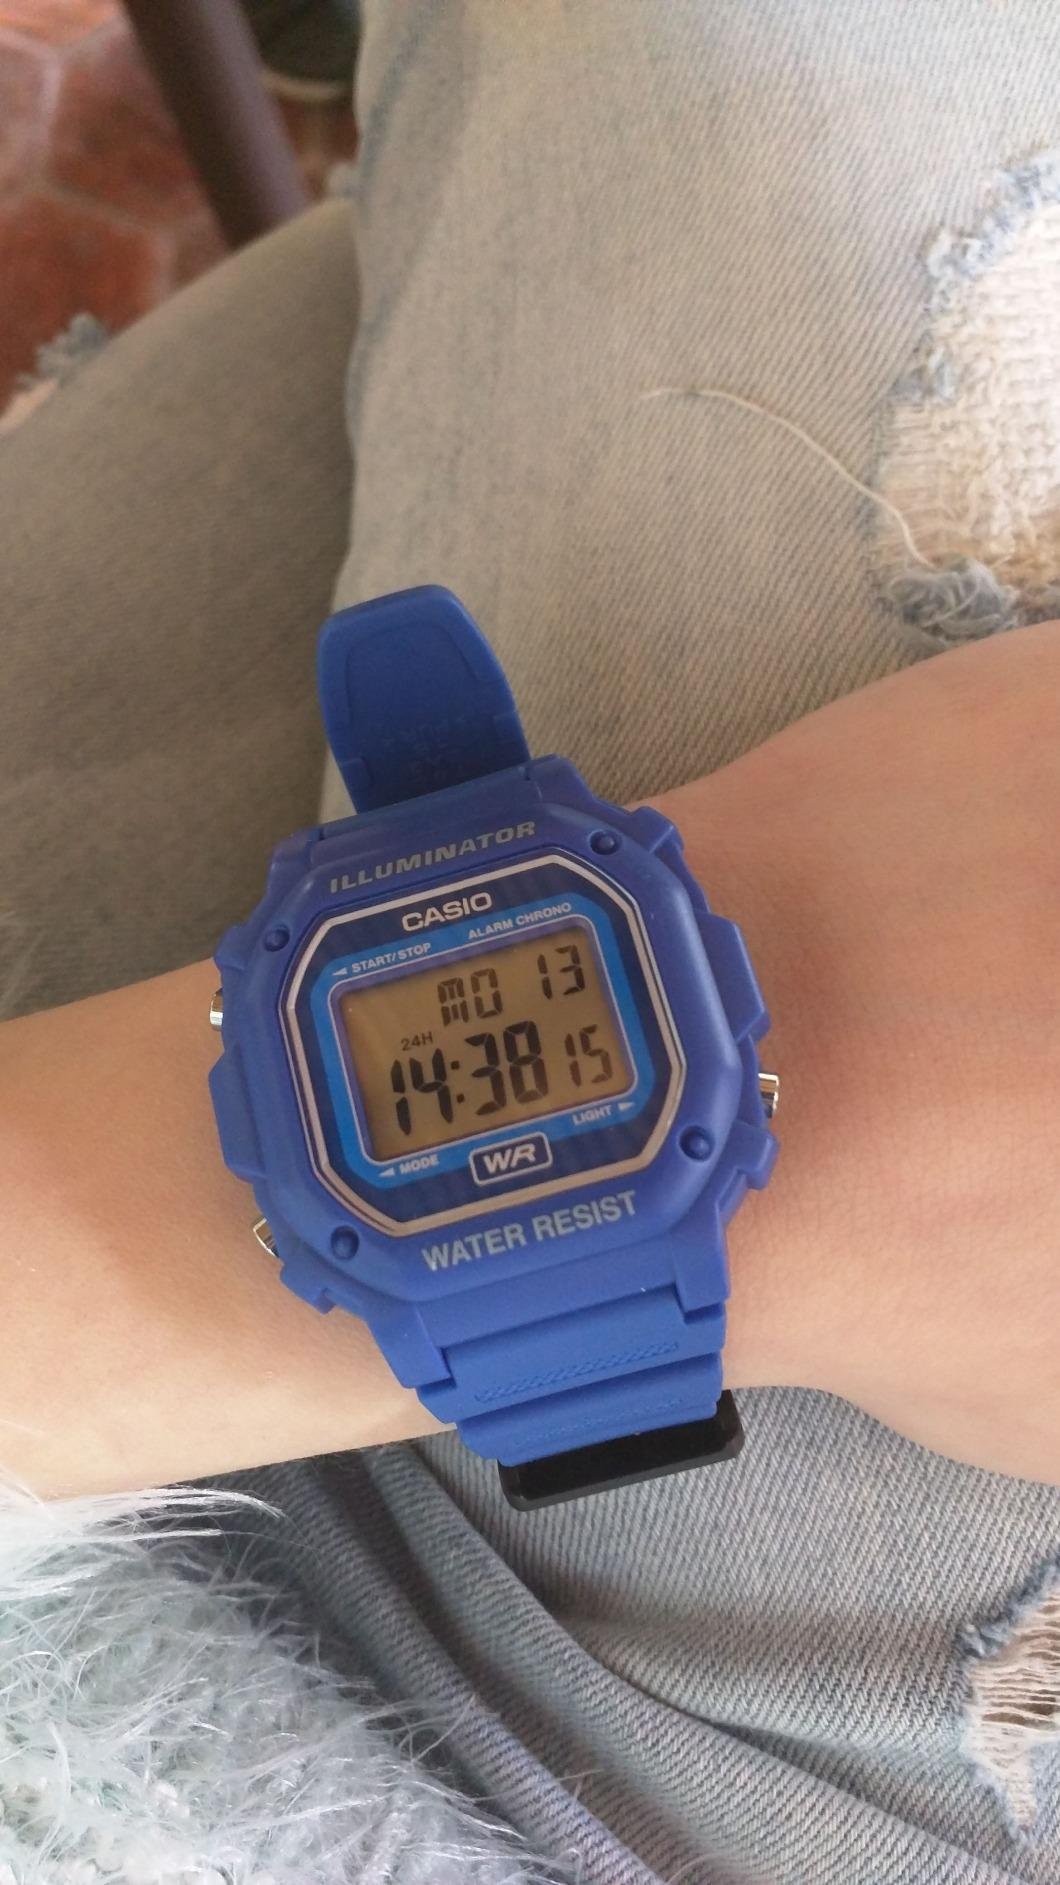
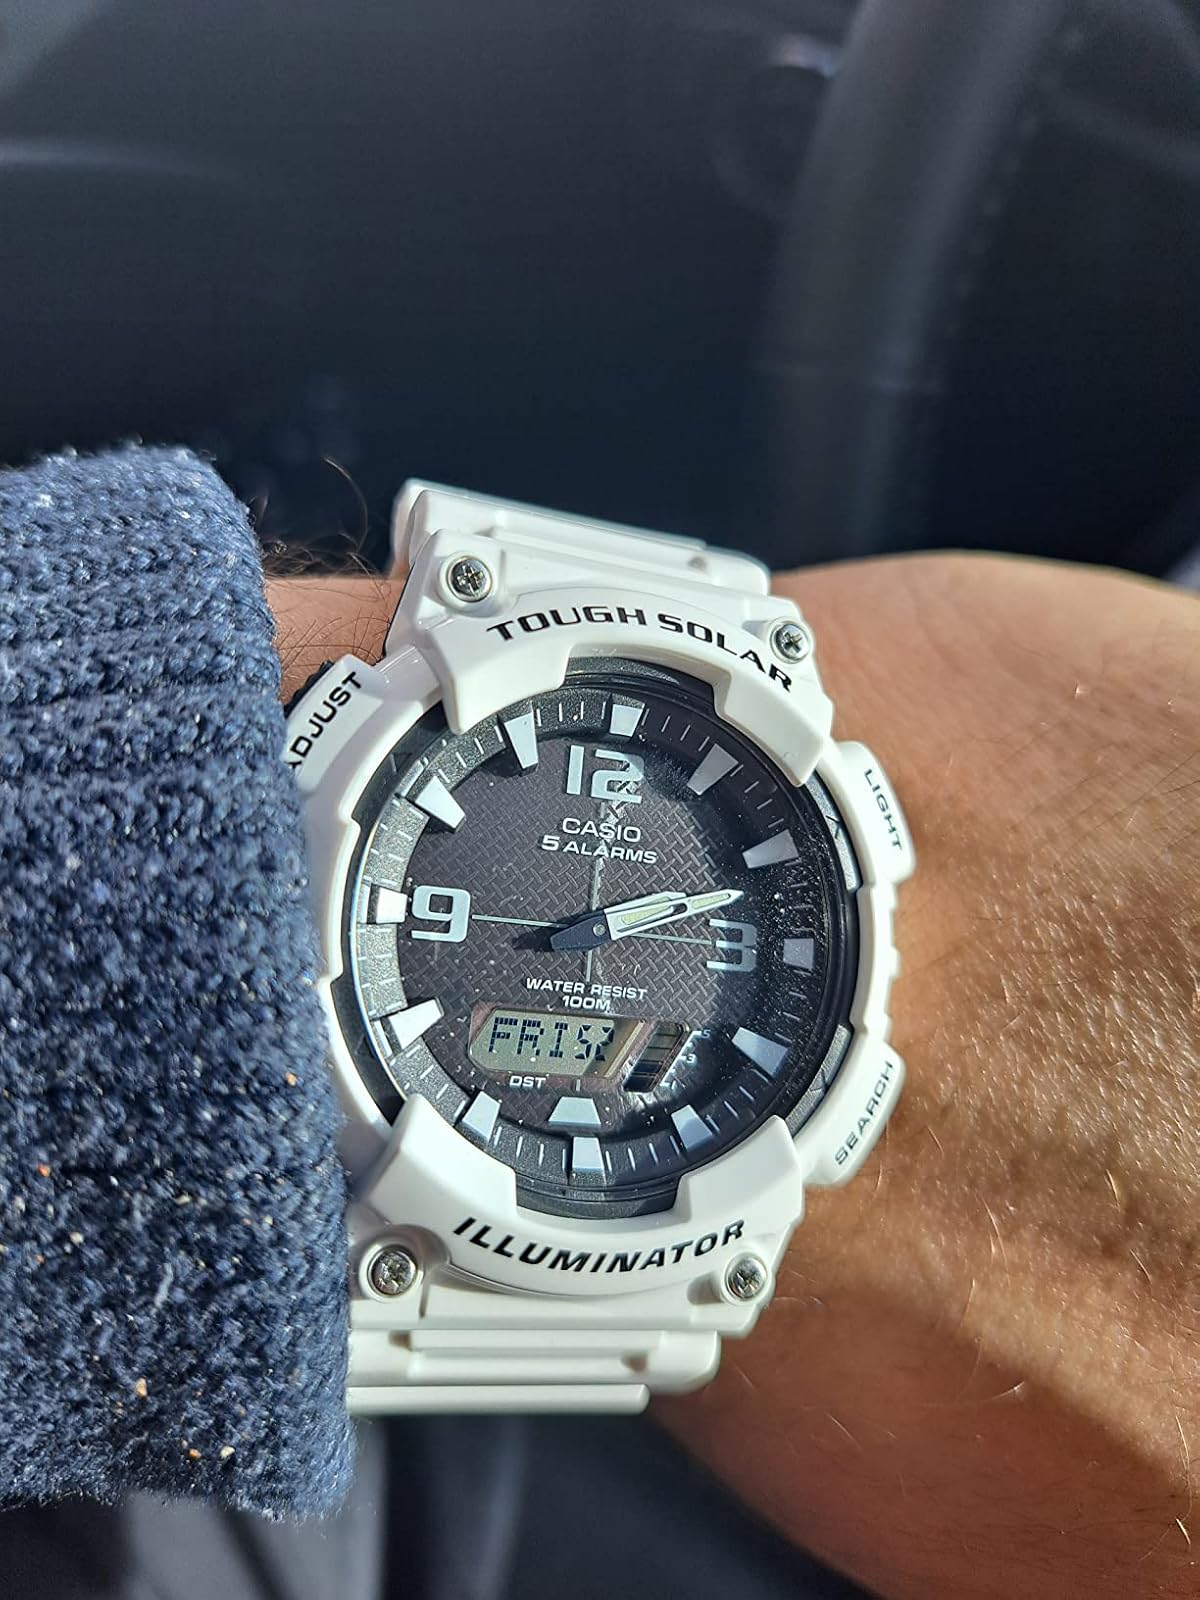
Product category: accessories_watch
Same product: no